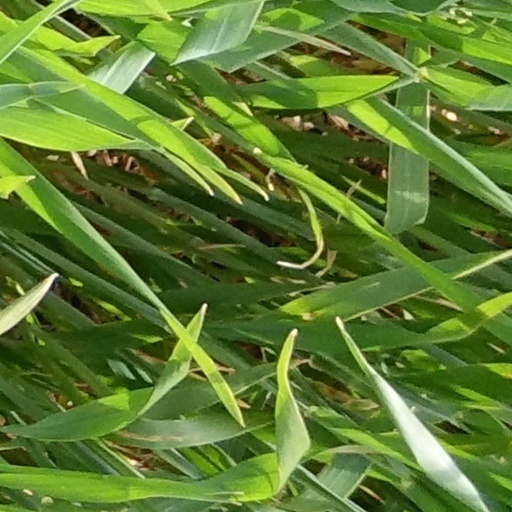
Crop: wheat